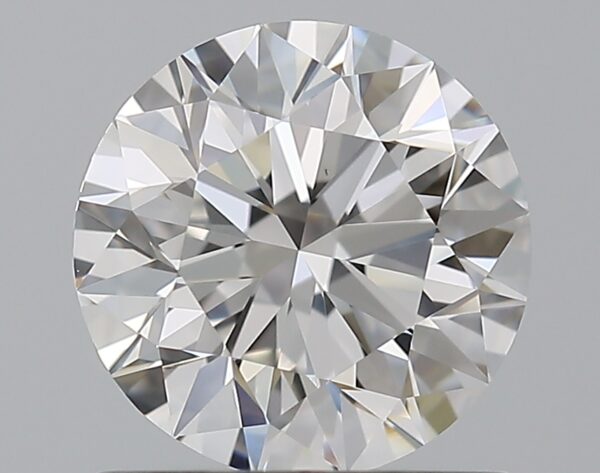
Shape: round
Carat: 1.01
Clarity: VS1
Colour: F
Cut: EX
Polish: EX
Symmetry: EX
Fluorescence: N
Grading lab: GIA
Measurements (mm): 6.36 x 6.4 x 4.01